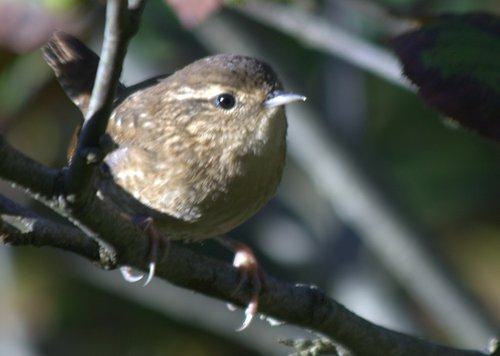
A photo of a winter wren